Igbo art

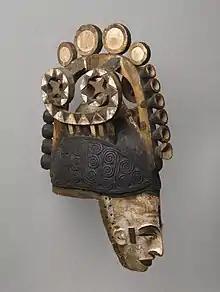
Maiden Spirit helmet mask of Agbogho Mmuo

The use of masks within Igbo culture has been usually portrayed as an uninterrupted tradition or as a tradition impossibly altered by cross-cultural interactions. More recent scholarship, however, perceives contemporary Igbo masquerade performance to be the product of selectively-adapted external influences that perpetuate the traditional aims of the activity. As such, they should not be considered new and unique art forms but rather the result of the adaptation of imported elements. Pre-colonial conceptions of aesthetic experience and artistic goals were re-worked and understood through new paradigms introduced by cross-cultural movements.